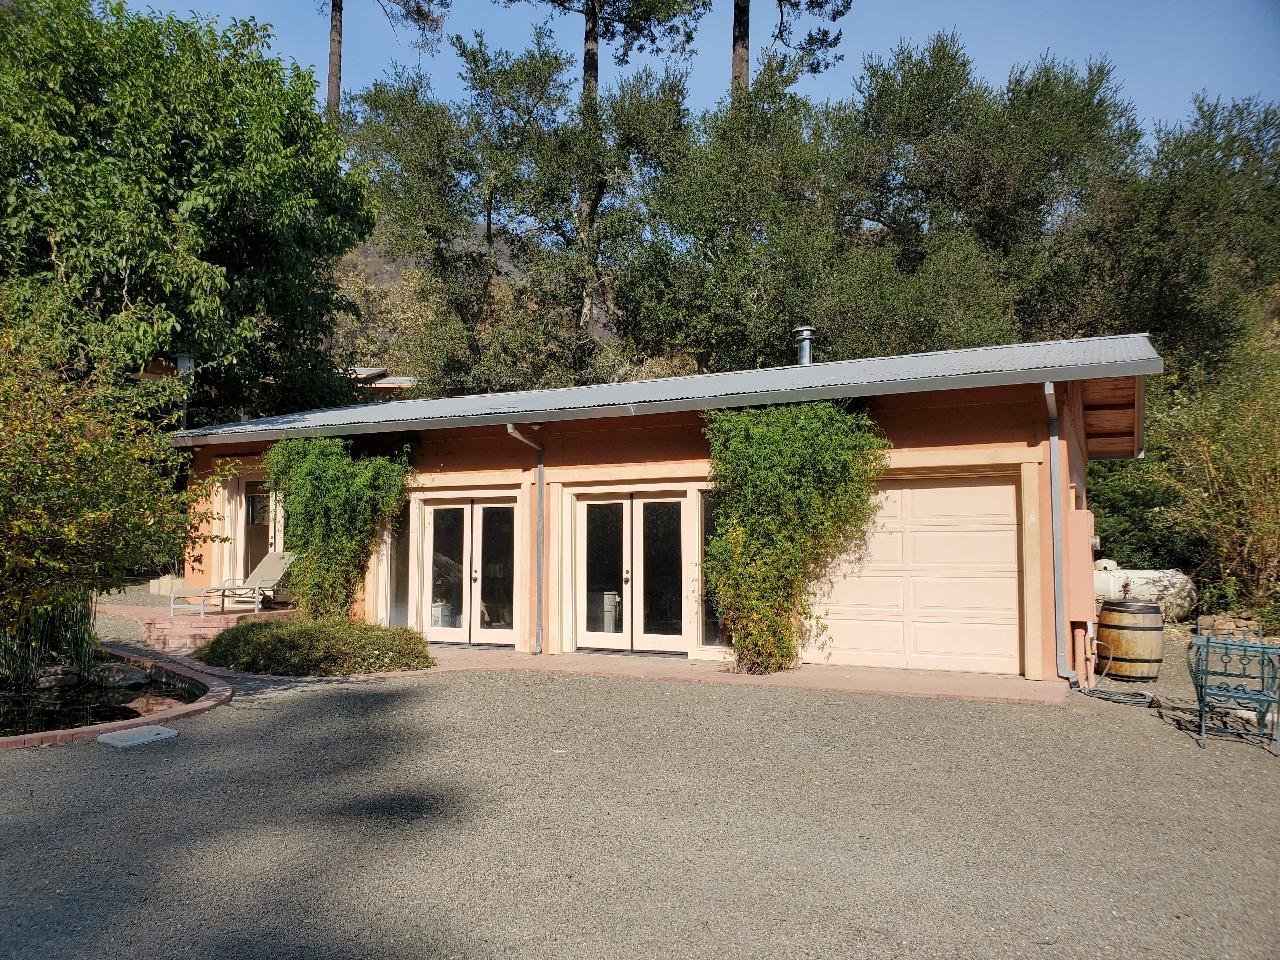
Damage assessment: no_damage